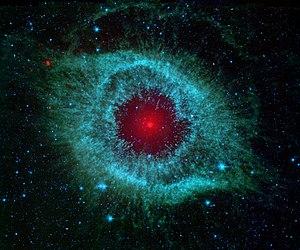
Image infrarouge de la nébuleuse de l'hélice prise par le téléscope spatial Spitzer de la NASA. La nébuleuse de l'hélice est un grand classique de la photographie astronomique amateur à cause de ses belles couleurs et de sa resemblance à un œil géant. Cet objet situé dans la constellation des poissons est appellé une nébuleuse planétaire. Découvertes au cours du XVIIIè siècles, les nébuleuses planétaires doivent leur nom à leur ressemblance avec des planète géantes gazeuses comme Jupiter. Cependant, leur formation est toute différente: lorsqu'une étoile de la taille du soleil arrive au terme de sa vie, elle expulse ses couches extérieures dans l'espace environant. Ce gaz est chauffé par ce qui reste du cœur de l'étoile, une naine blanche, et brille de couleurs visibles et infrarouges. Notre soleil formera une telle nébuleuse planétaire dans cinq milliards d'années environ. Dans l'image prise par Spitzer, l'œil qui nous regarde semble appartenir à un monstre vert. Le vert et le bleu correspond aux couches gazeuses les plus externes. La naine blanche est visible comme un petit point blanc au centre de l'image. Le rouge correspond aux dernières couches gazeuses expulsées par l'étoile. La petite zone rouge autour de l'étoile correspondrait à de la lumière émise par un disque de poussières (lui même trop petit pour être vu). Cette poussiere proviendrait de comètes ayant survécu à la mort violente de leur étoile. La nébuleuse de l'hélice est l'une des seules ou de telles comètes semblent exister. Lorsque cette étoile s'est transformée en géante rouge, les planètes les plus internes ont été absorbées. Lorsqu'elle a éjecté ses couches extérieures, les autres planètes gravitant autour d'elle ont probablement été détruites, et la survie de comètes est en soi difficile à expliquer. Cette image a été réalisée à partir de données obtenues par la caméra infrarouge de Spitzer et son photomètre multifréquence. Le bleu correspond à des longueurs d'ondes de 3,6 à 4,5 microns, le vert de 5,8 à 8 microns, et le rouge a des longueurs d'ondes de 24 microns. Українська: Дане інфрачервоне зображення Туманності Равлик, отримане космічним телескопом НАСА Спітцером, завдяки своїм яскравим кольорам нагадує гігантське око. Ця туманність розташована на відстані біля 700 світлових років від Землі у напрямку сузір'я Водолій й належить до класу планетарних туманностей. Вона була відкрита у 18 столітті.